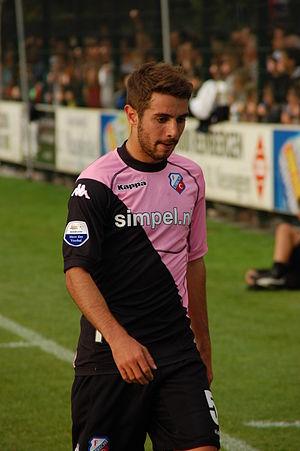
Le joueur de football (soccer) Michael Zullo jouant pour le FC Utrecht.